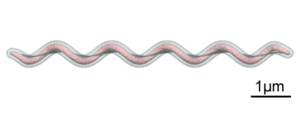
Les spirochètes sont des bactéries de forme hélicoïdale non colorable au gram et non cultivables.